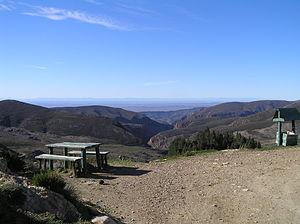
Le col Swartberg, en anglais Swartberg Pass, est un col de montagne routier qui relie par le massif du Swartberg les villes de Prince Albert et d'Oudtshoorn dans la province du Cap-Occidental en Afrique du Sud. Il est considéré comme le plus spectaculaire du pays, voire l'un des plus impressionnants du monde.